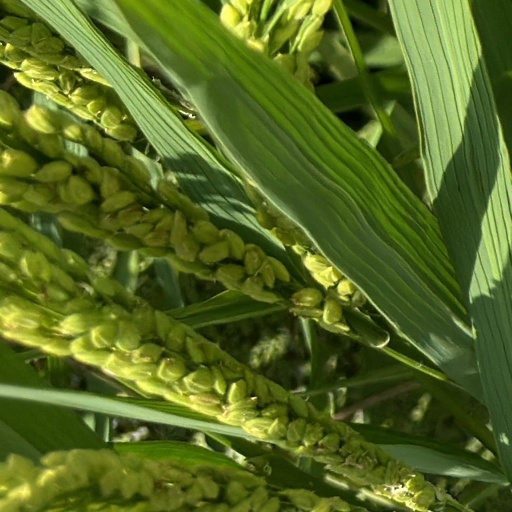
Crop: rice